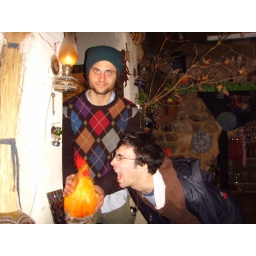
Eli chicken Noah in Druze house